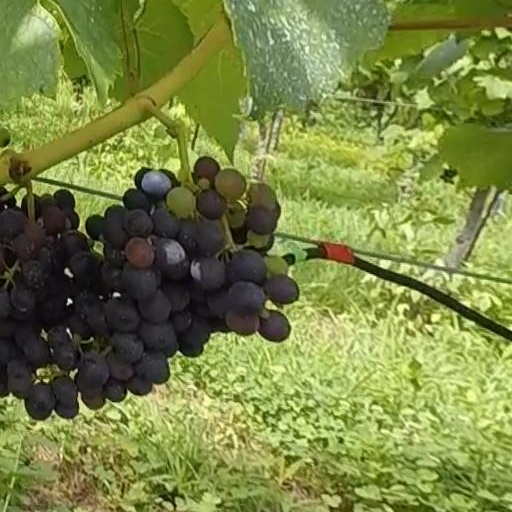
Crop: grape